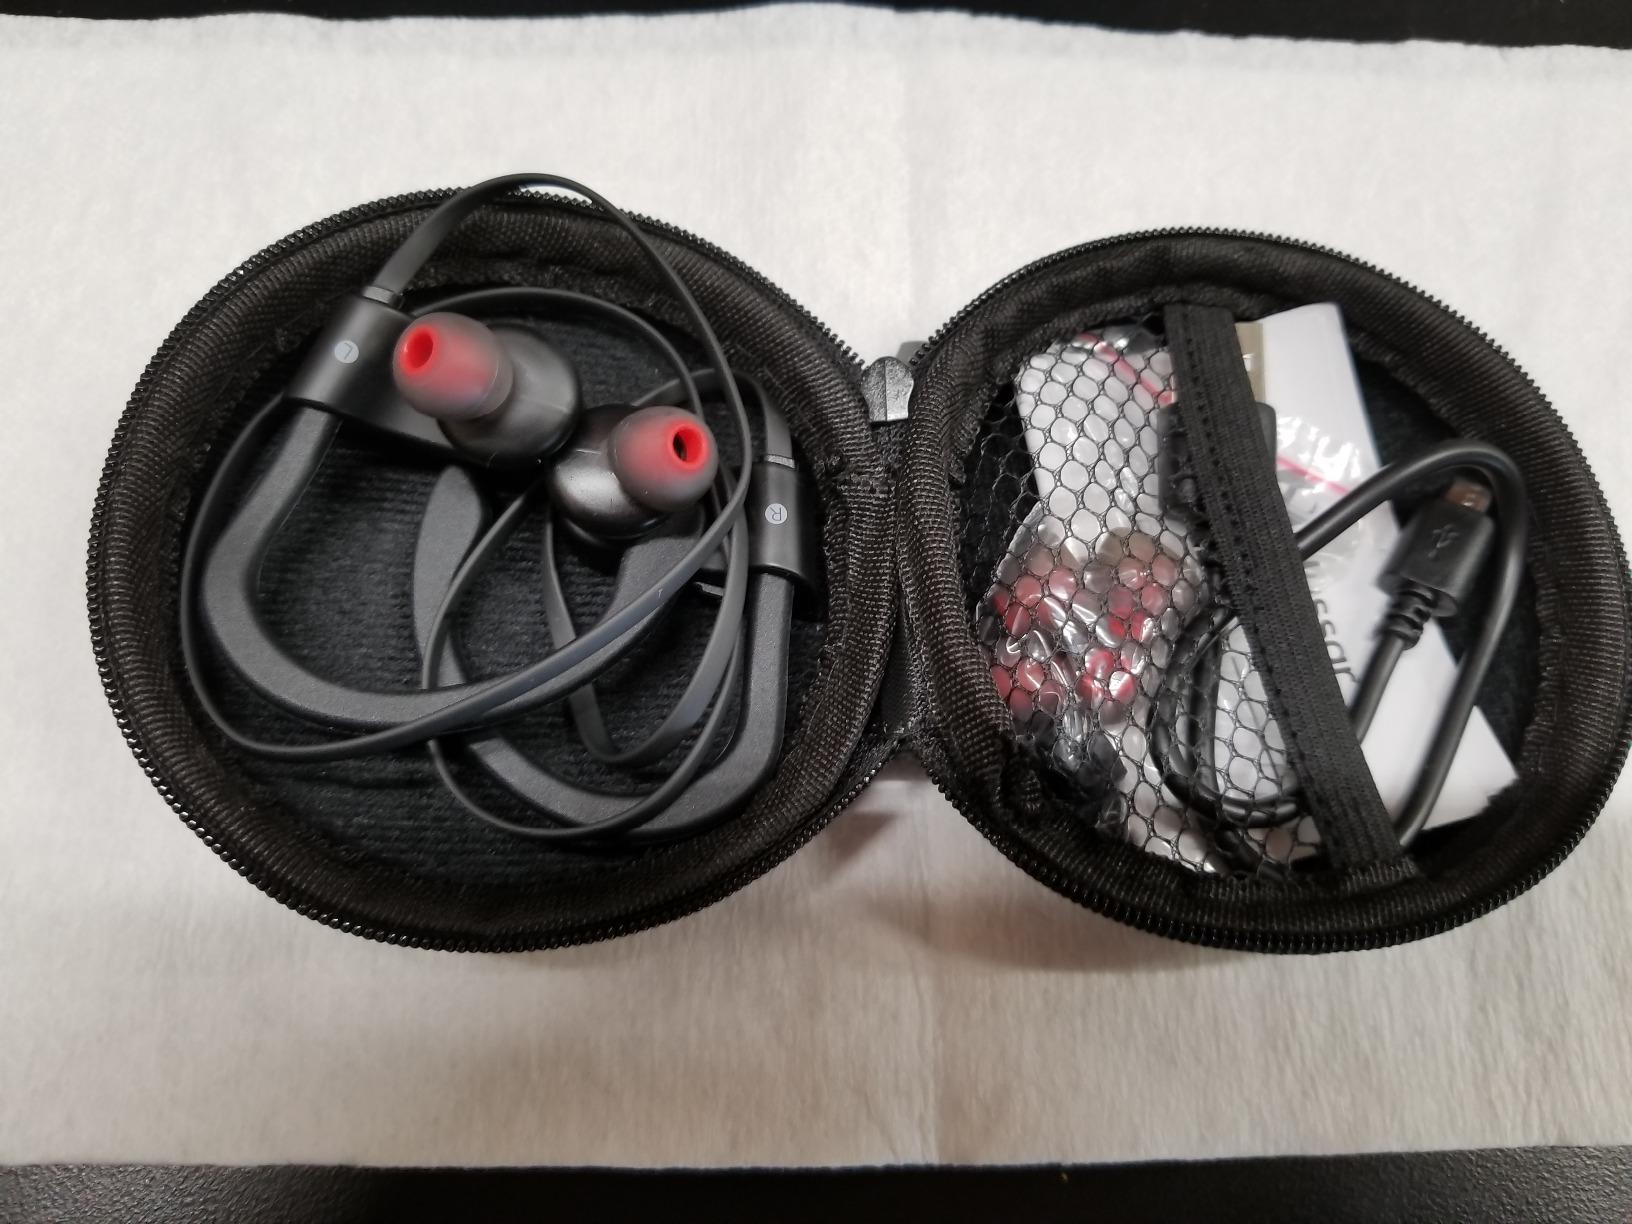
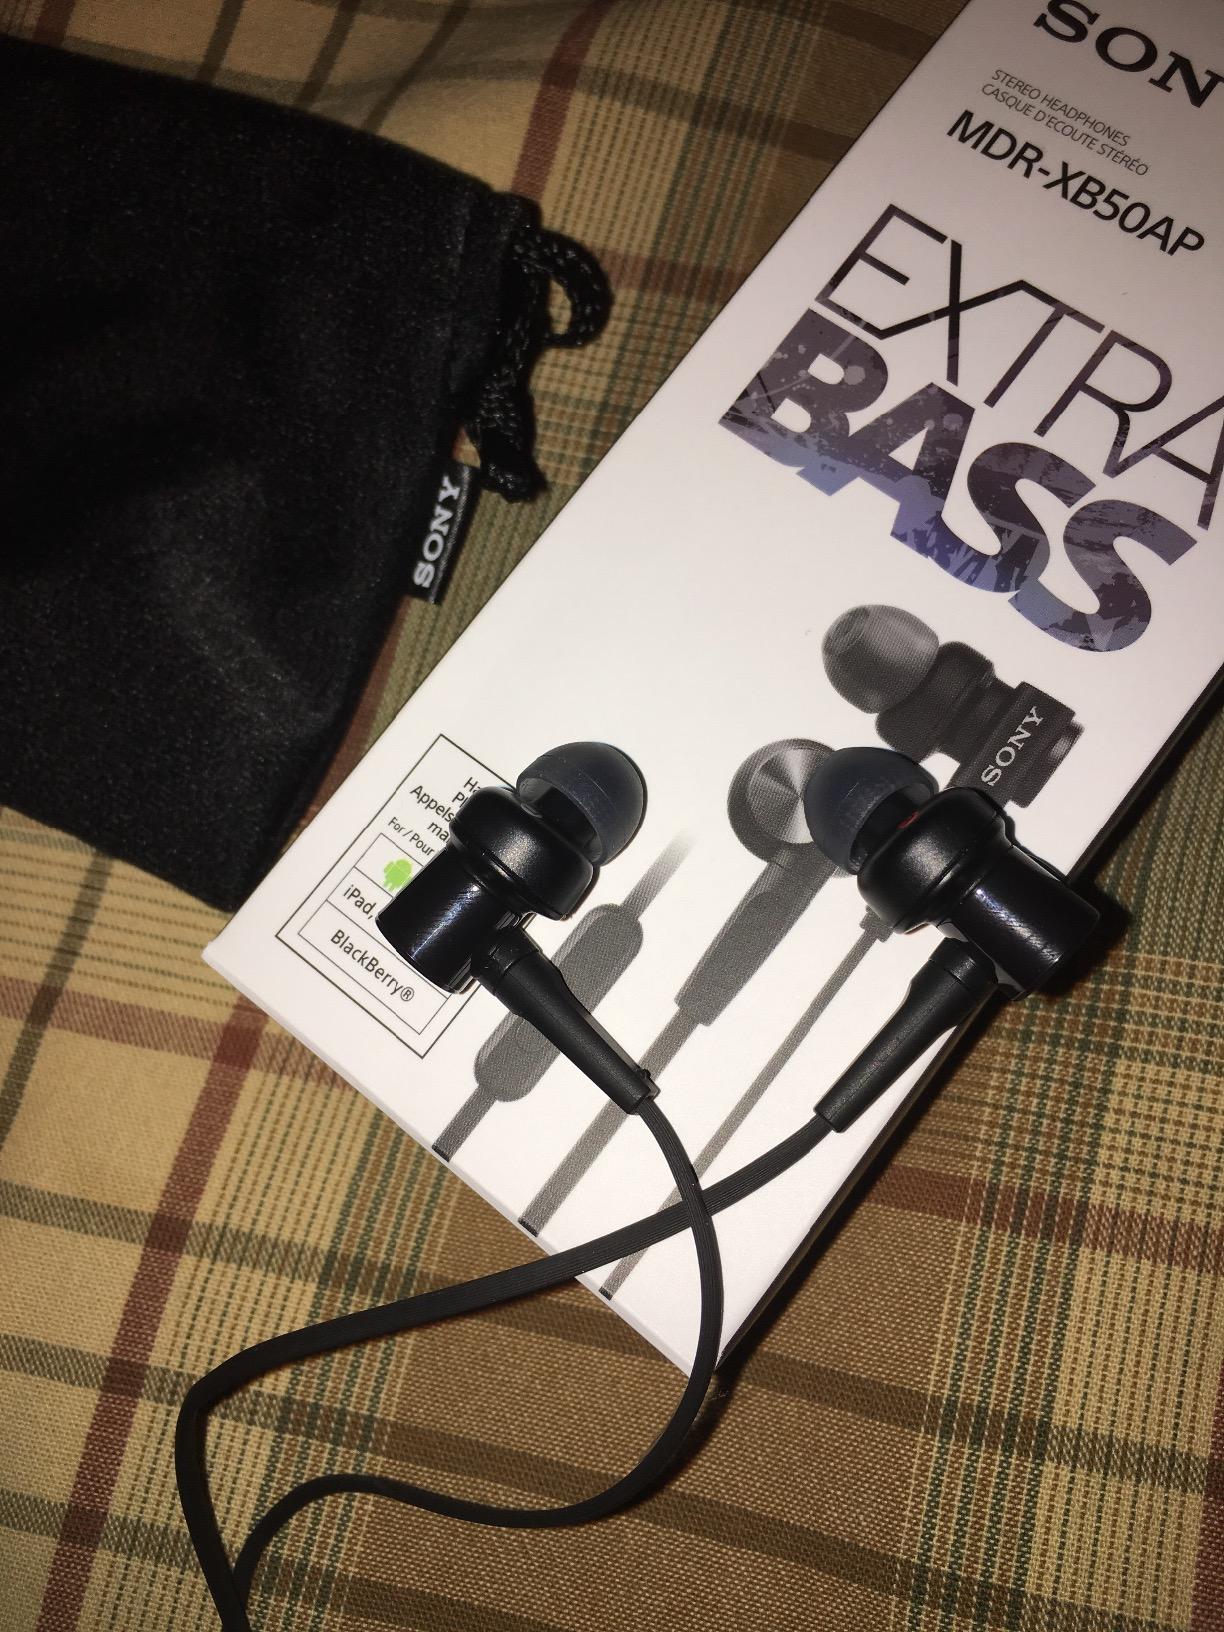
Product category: headphones
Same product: no